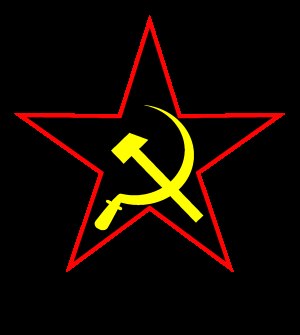
Det sydafrikanske kommunistparti
Symbol for Communist Party of South Africa
Det sydafrikanske kommunistparti er et politisk parti i Sydafrika. Det blev grundlagt i 1921 under navnet Communist Party of South Africa ved fusionen af International Socialist League og andre under ledelse af Willam H. Andrews.